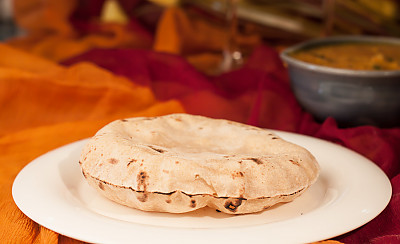
Dish: chapati